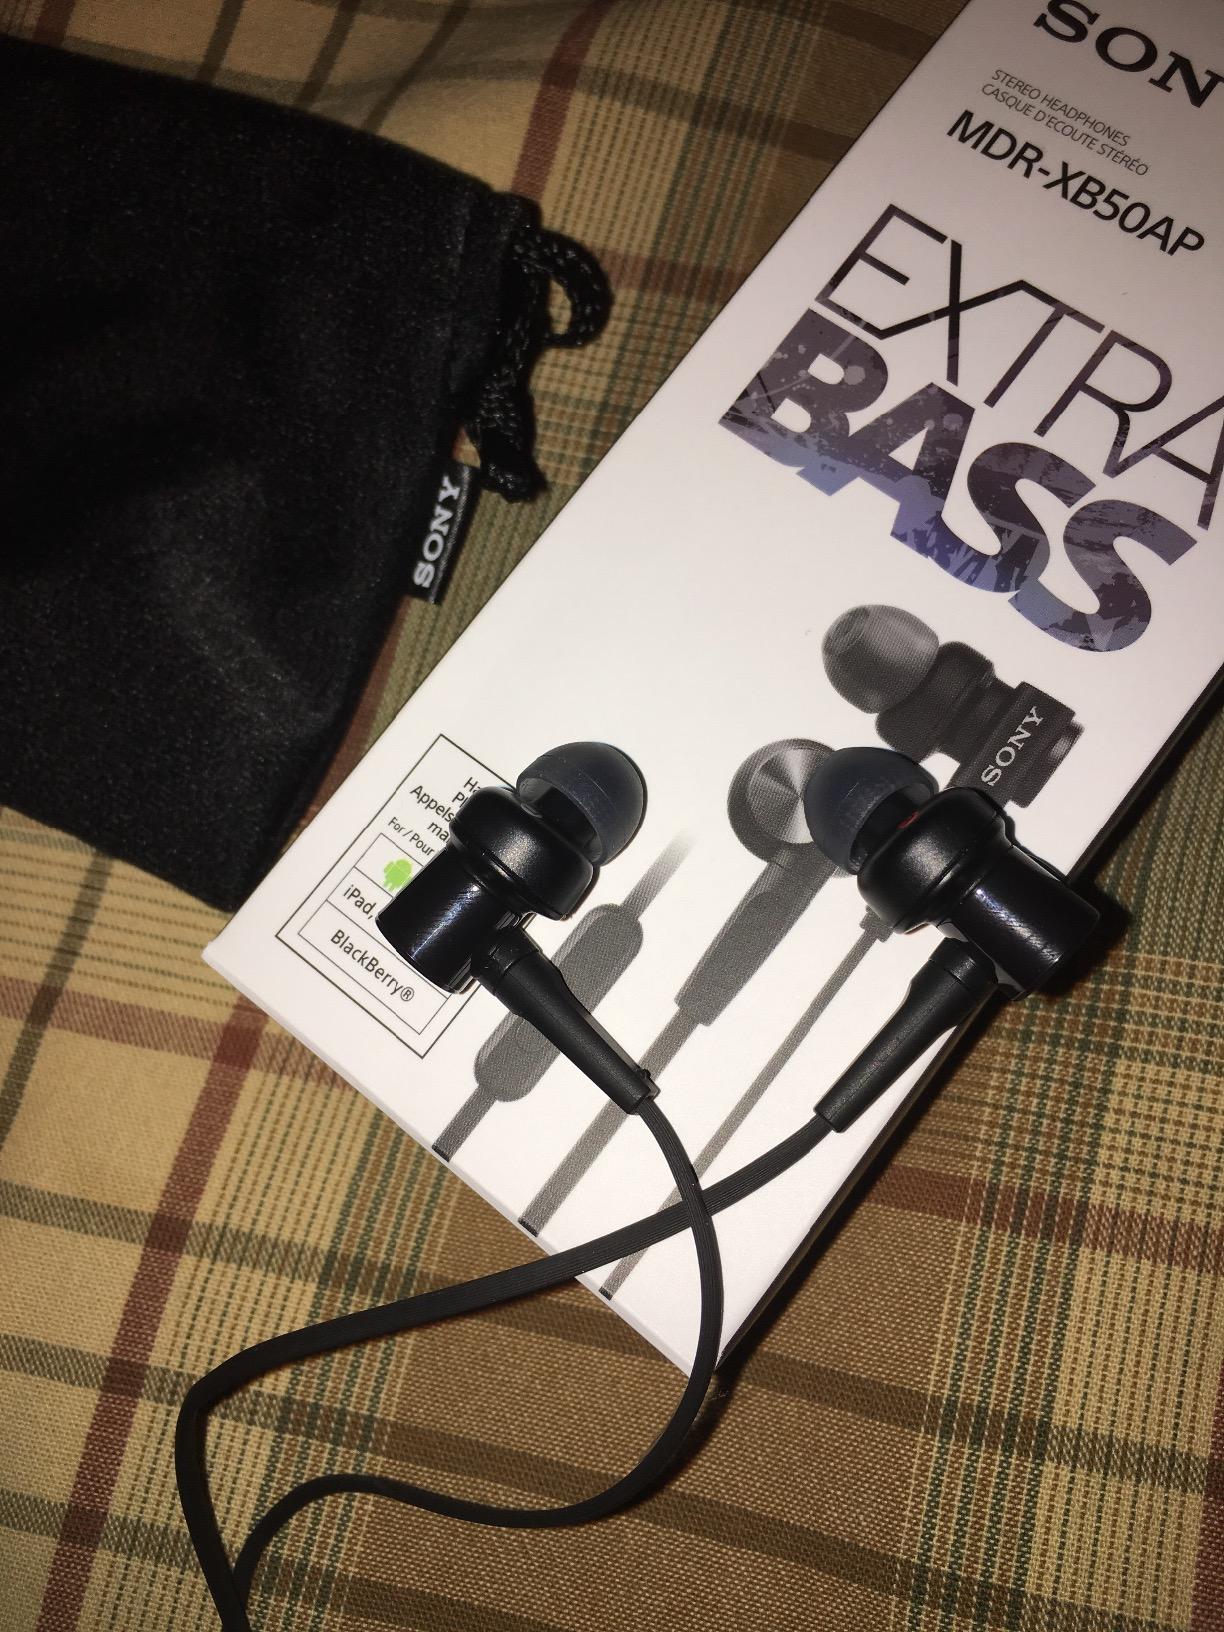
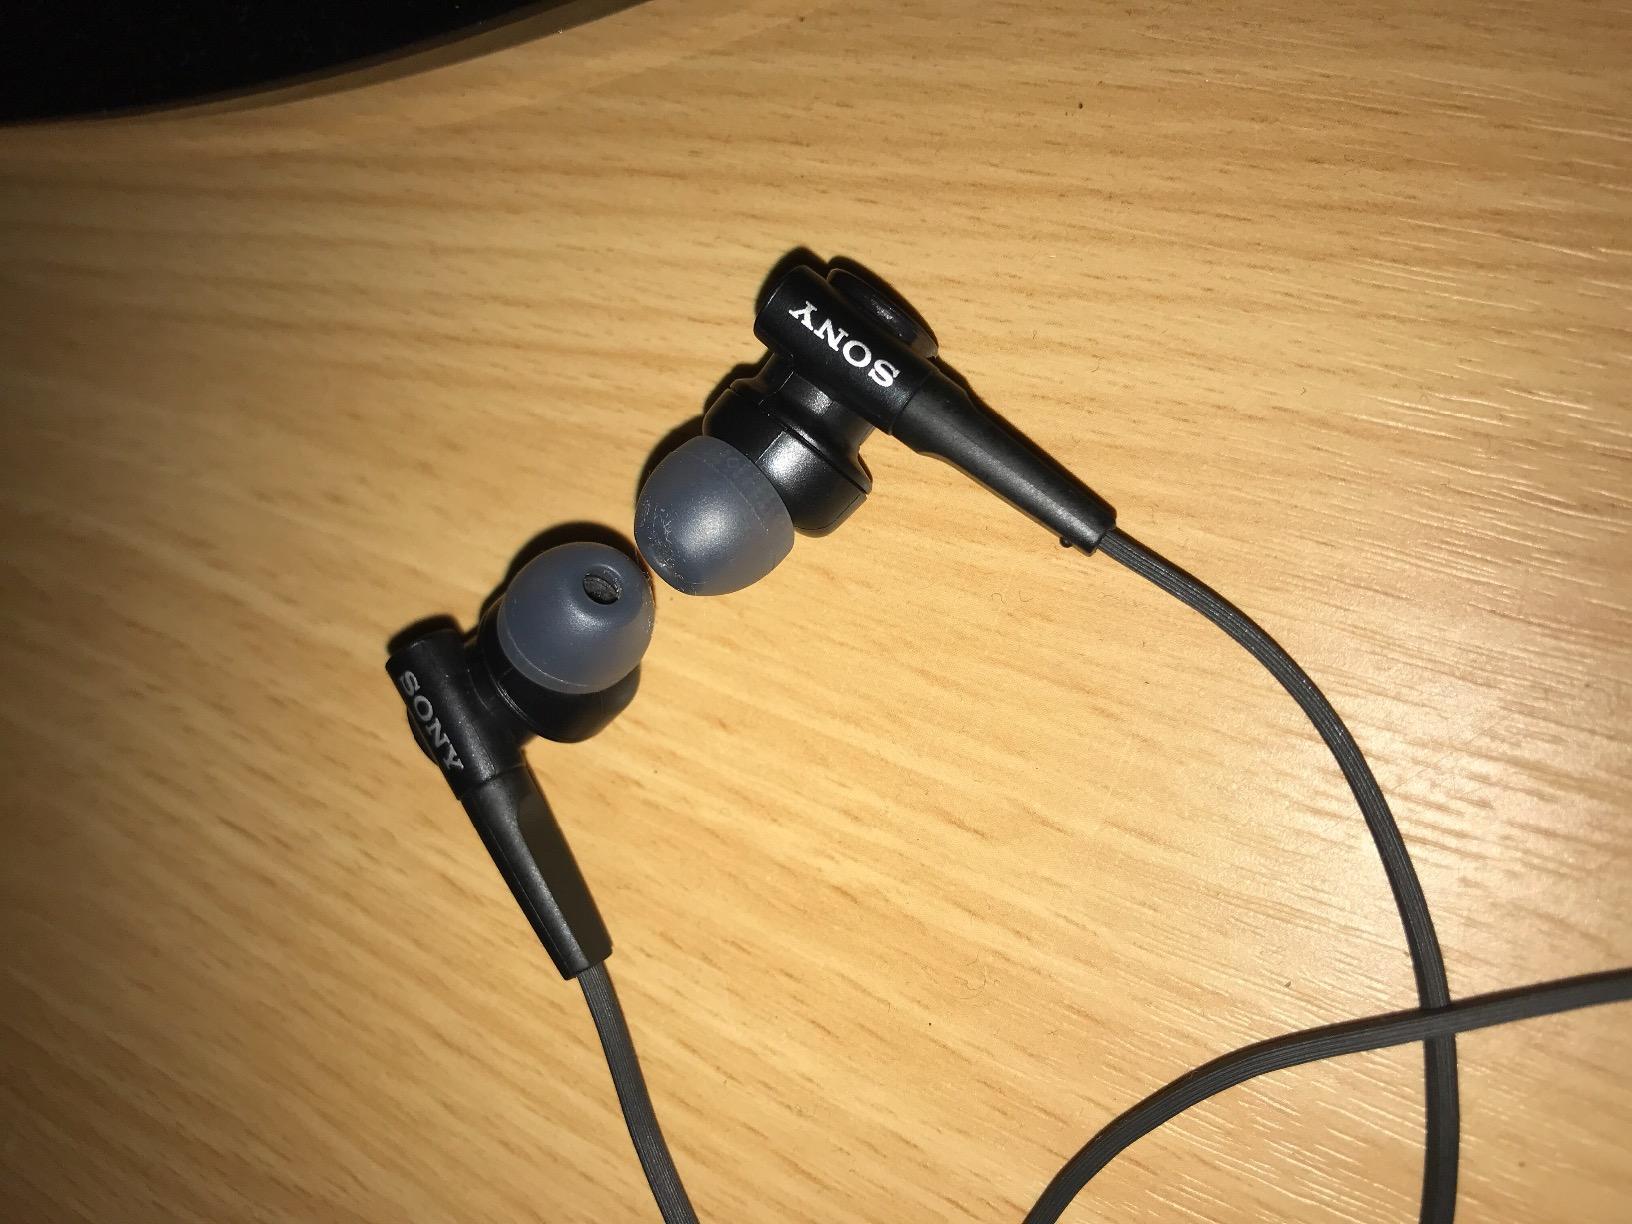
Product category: headphones
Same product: yes